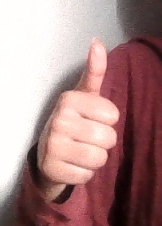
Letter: aleff